Battle of Baranowicze (1919)

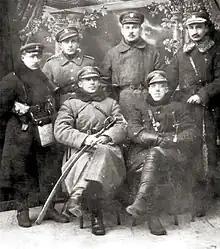
Command of the volunteer unit of the Dąbrowski brothers - February 1919. Sitting (from left): Major Władysław Dąbrowski, and Captain Jerzy Dąbrowski.

On 13 March, the Lithuanian–Belarusian Division's commander, General Stanisław Szeptycki, ordered Capt. Jerzy Dąbrowski's cavalry group, consisting of two squadrons of the 13th Uhlan Regiment, a collective squadron of the 10th Uhlan Regiment and a squadron of the 3rd Uhlan Regiment to perform a raid in the enemy rear in the area of Baranavichy. The group passed through the forests and damaged the railway track near Haradzyeya on the 15 of March. The following day, Polish Uhlans captured the railway station and the town of Siniaŭka, capturing a military train in the process. At the same time, a technical squadron destroyed bridges, disrupting the traffic between Baranavichy and Luninyets. On the night of 16 March, the regiment reached and, after a night's rest, began the march to . From here, they attacked Baranavichy and captured it. The attack and capture of the railway station caused panic and confusion in the rear of the Soviet troops. On the 20 of March, the Polish breakout group returned to the Štarka River.